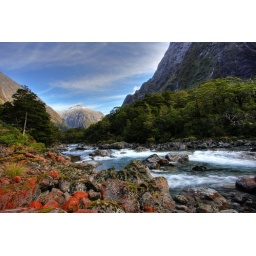
Spectacular mountain and river scenery in New Zealand